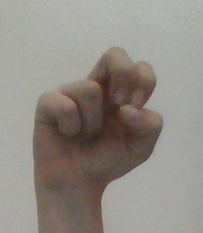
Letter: gaaf